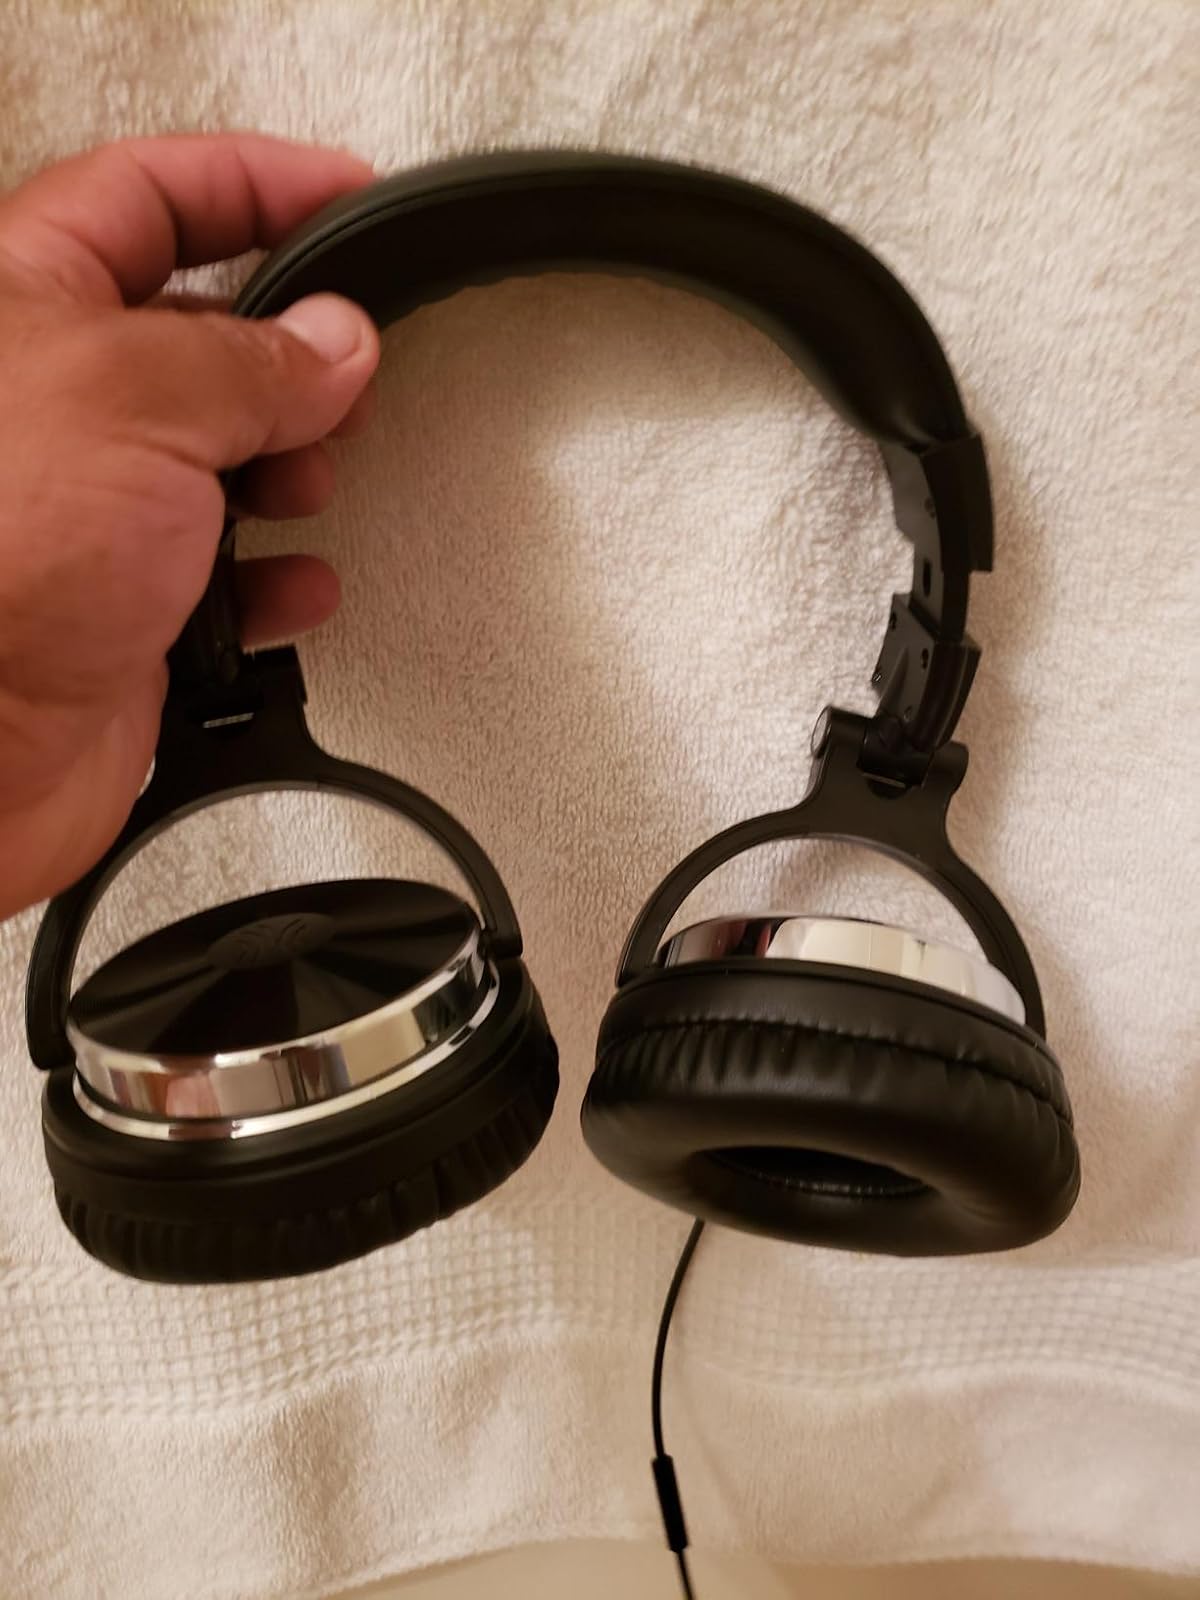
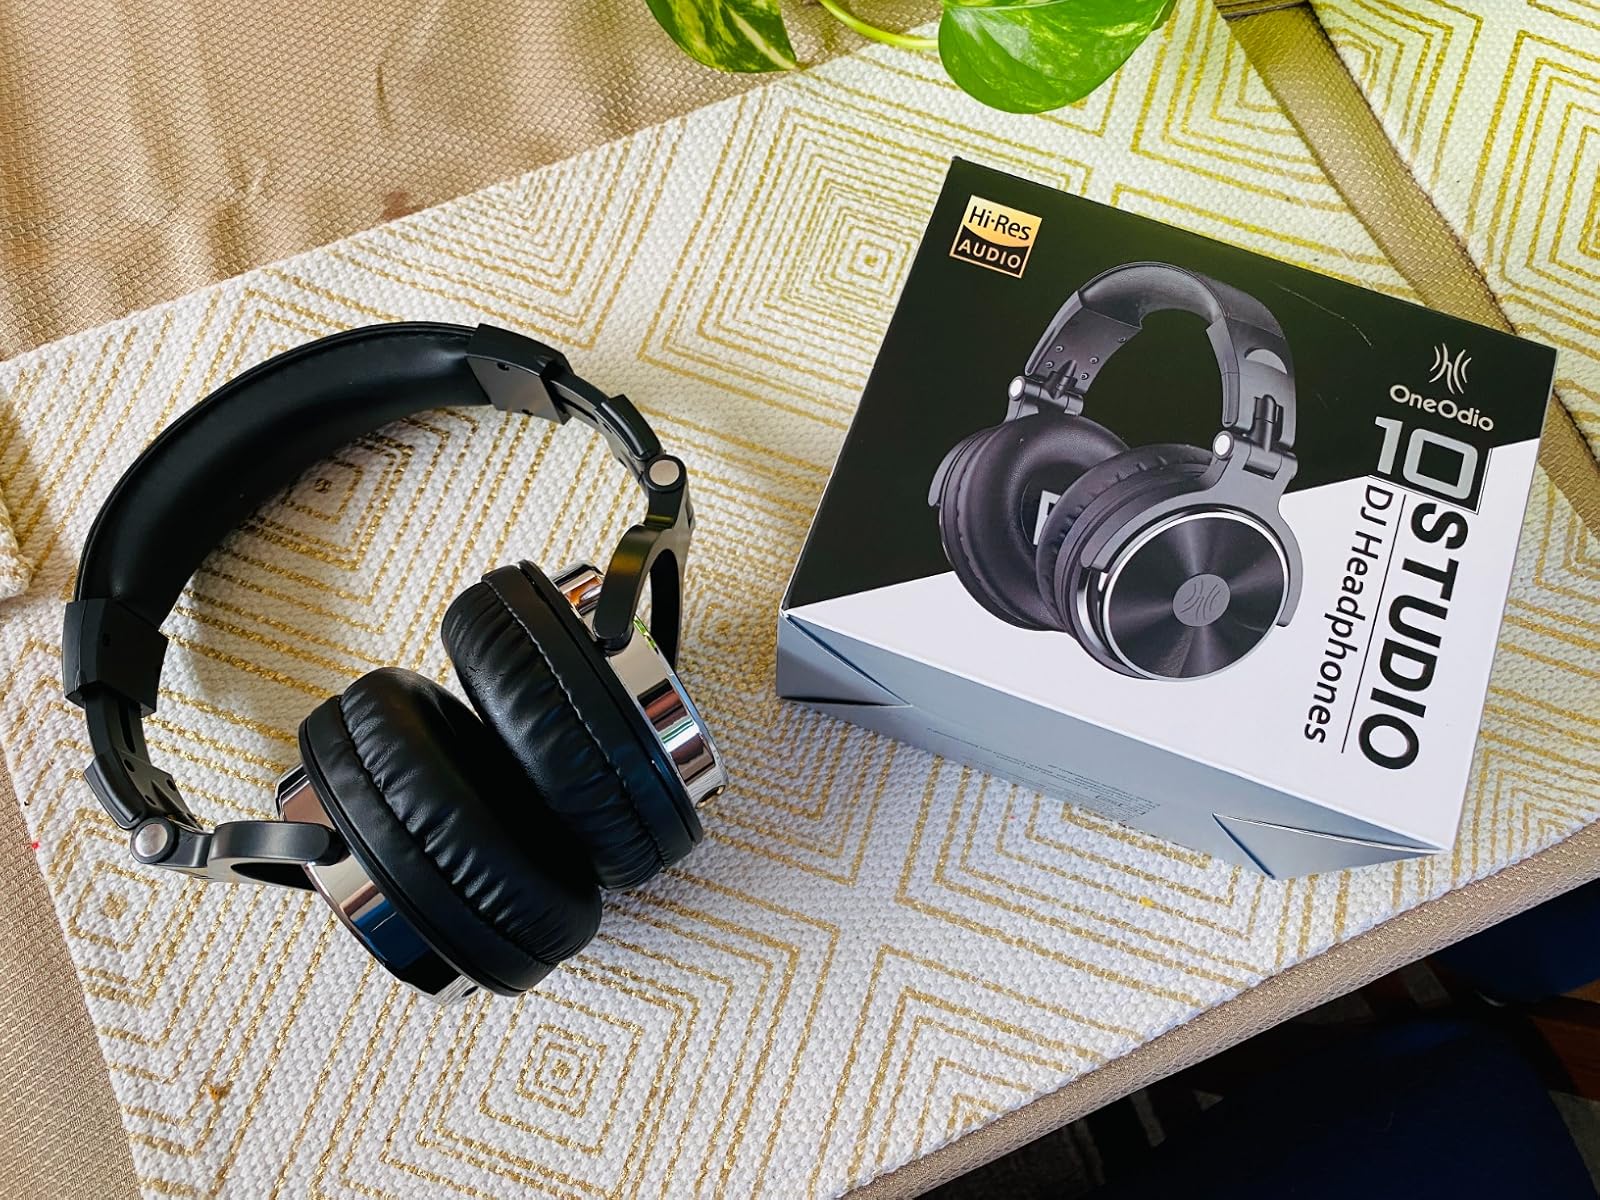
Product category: headphones
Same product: yes